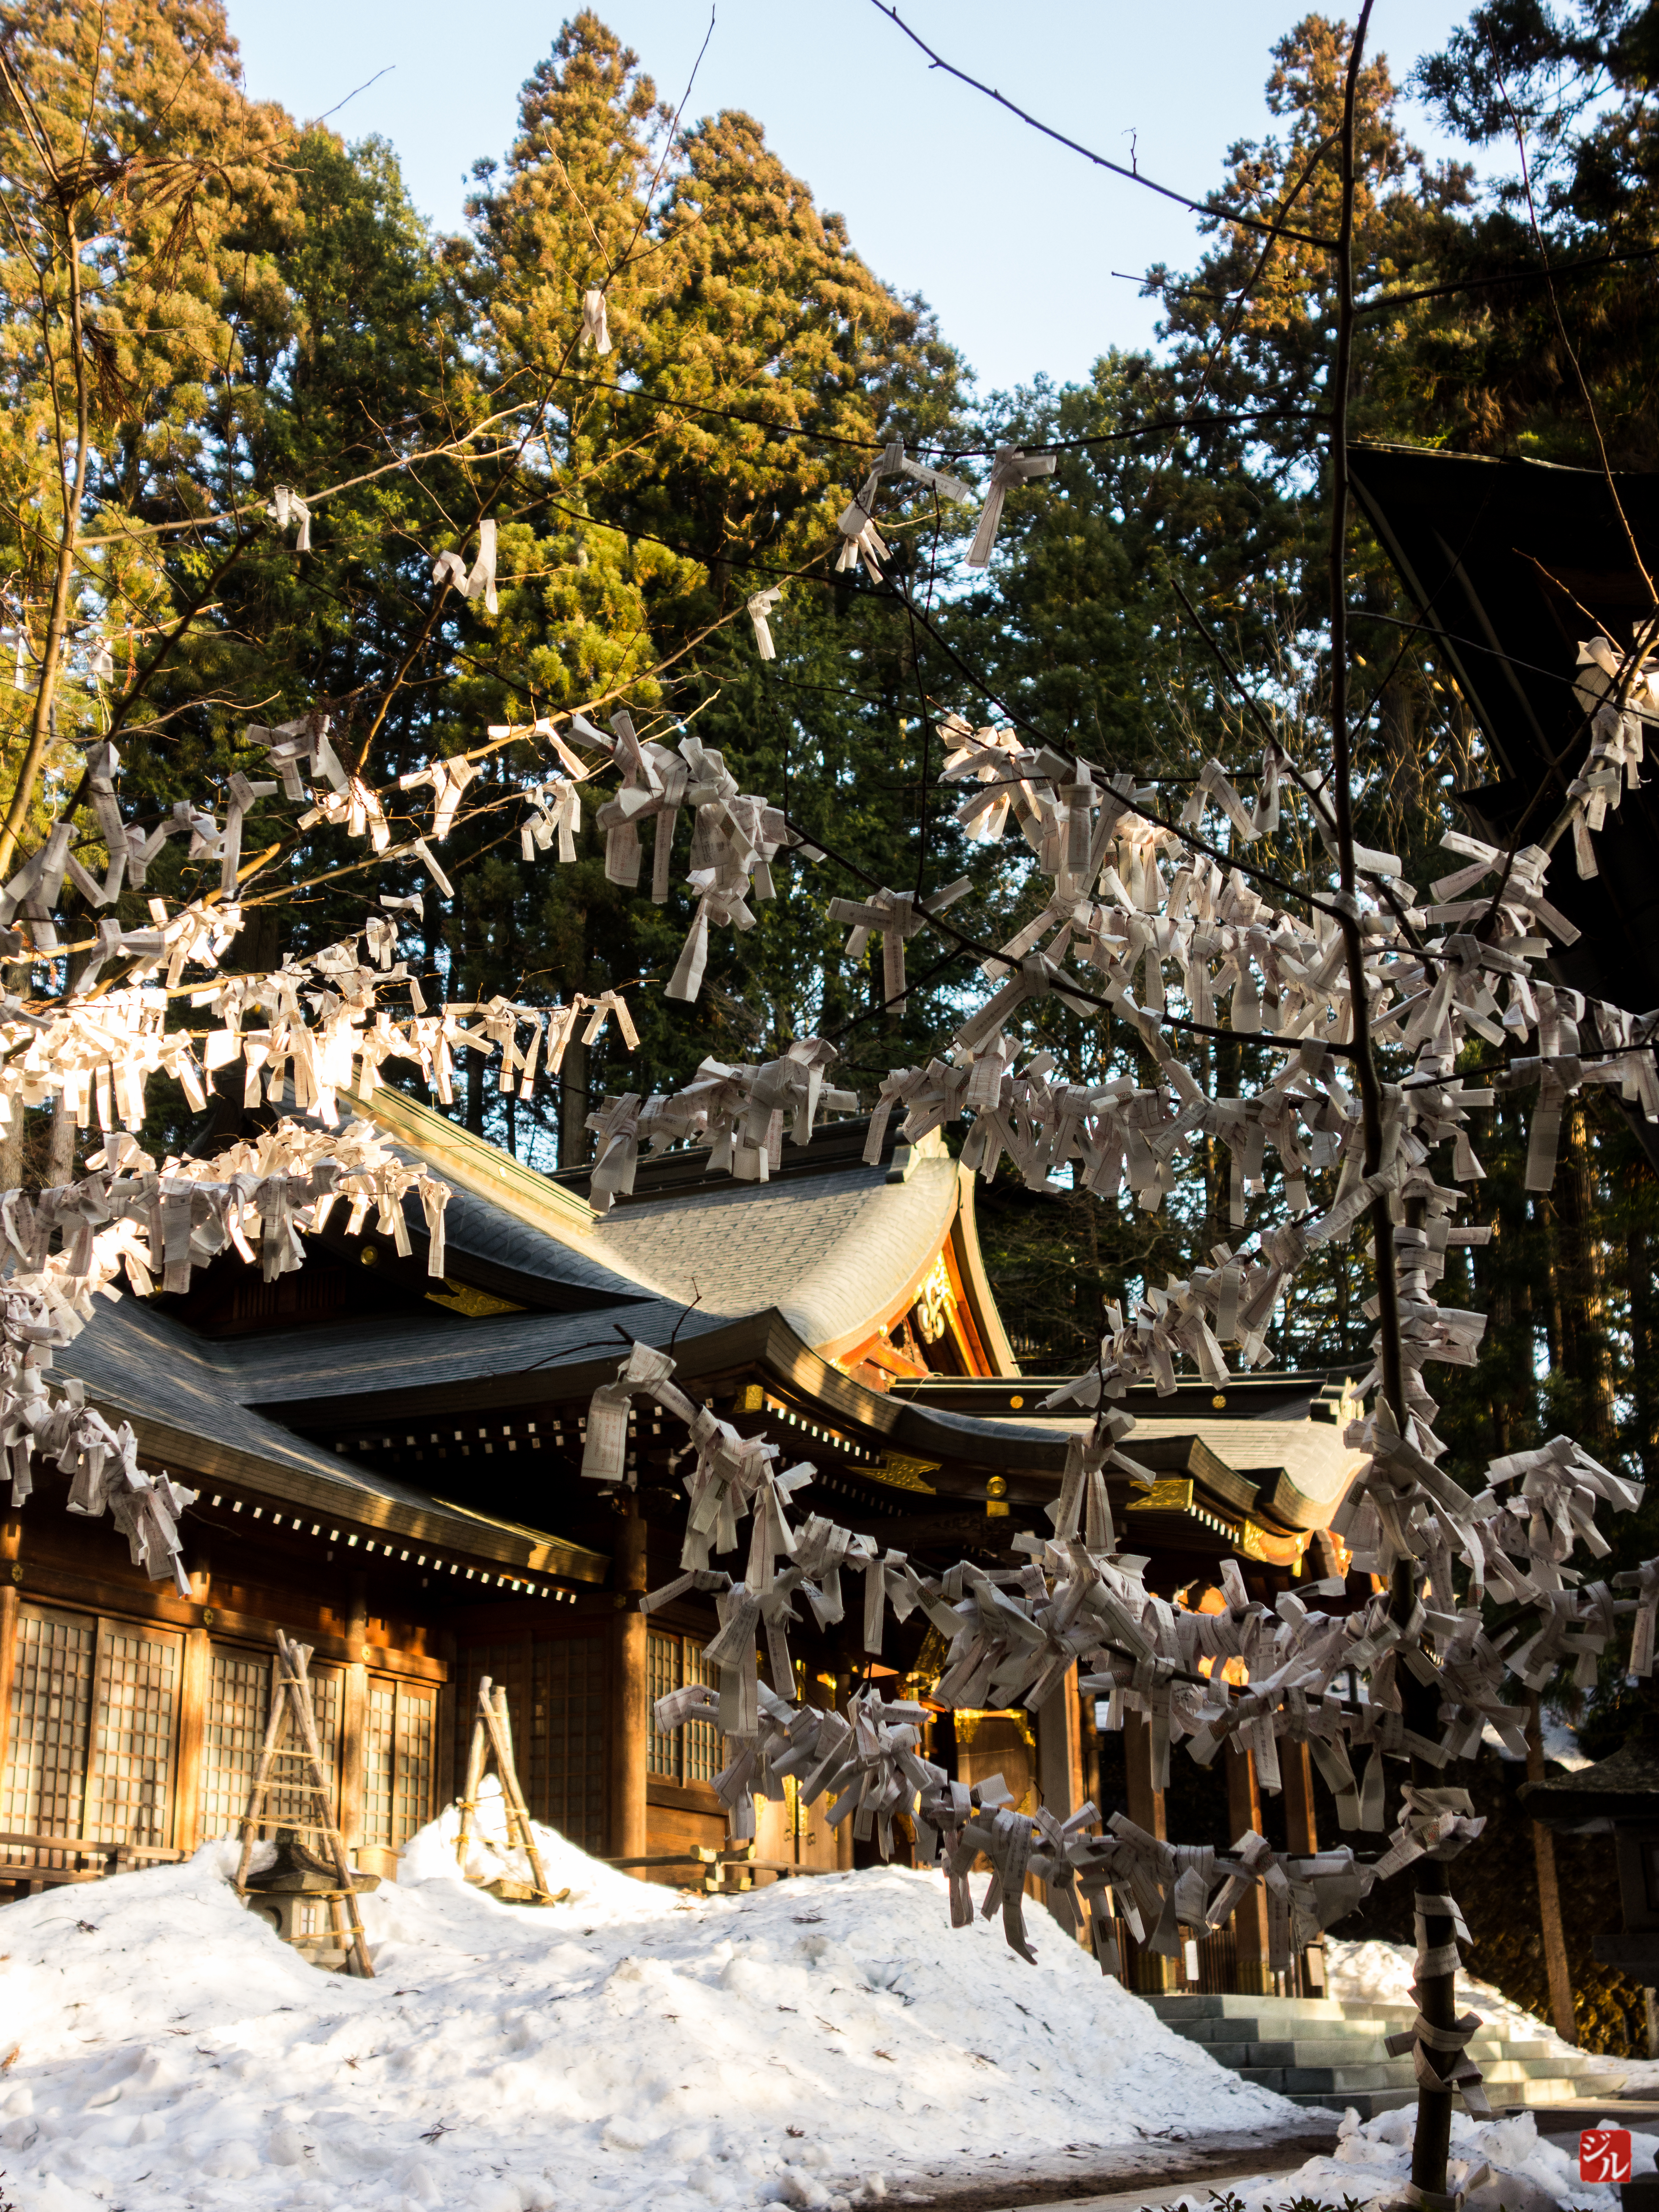
snow, winter, season, 2013, japon, temple, shrine